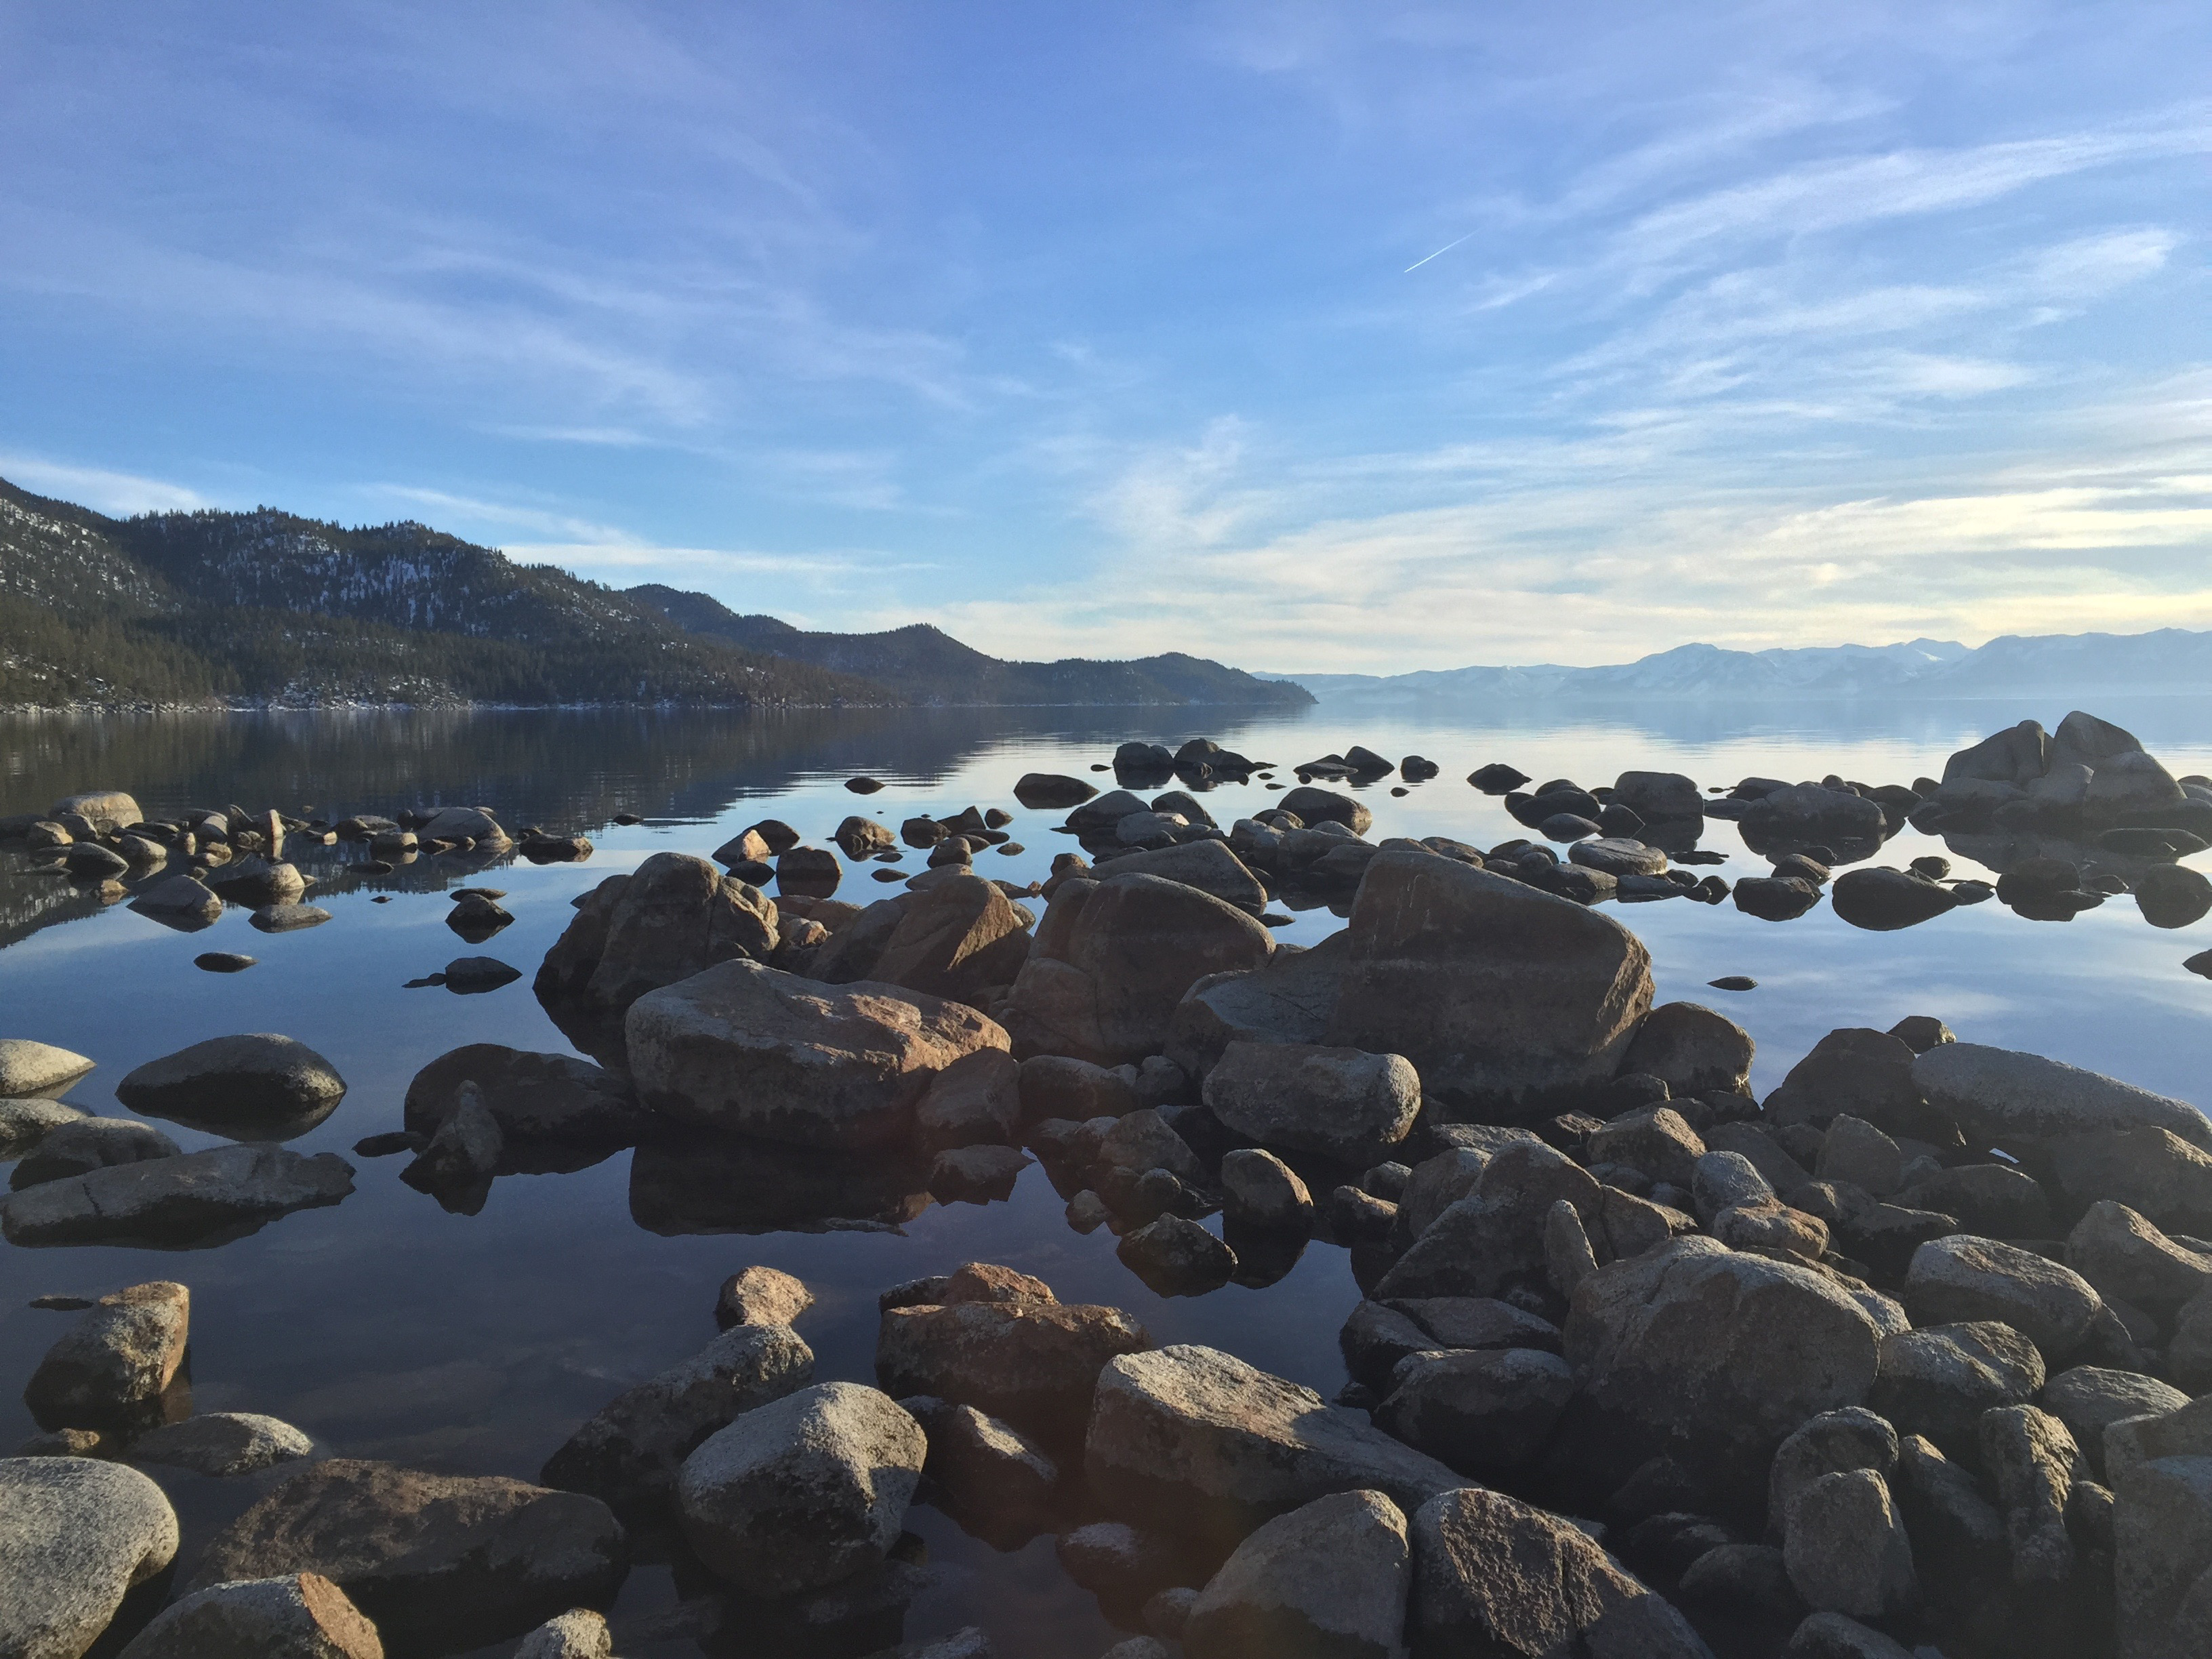
beach, landscape, sea, coast, water, nature, rock, ocean, wilderness, mountain, snow, winter, cloud, shore, lake, river, ice, cove, reflection, bay, material, body of water, rocks, stones, geology, loch, landform, tahoe